Daum (studio)

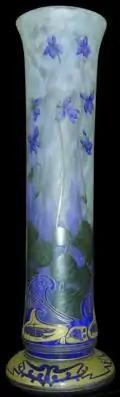
Daum vase, circa 1900

Daum is a crystal studio based in Nancy, France, founded in 1878 by (1825–1885). His sons, Auguste Daum (1853–1909) and (1864–1931), oversaw its growth during the burgeoning Art Nouveau period. Daum is one of the only crystal manufacturers to employ the pâte de verre (glass paste) process for art glass and crystal sculptures, a technique in which crushed glass is packed into a refractory mould and then fused in a kiln.